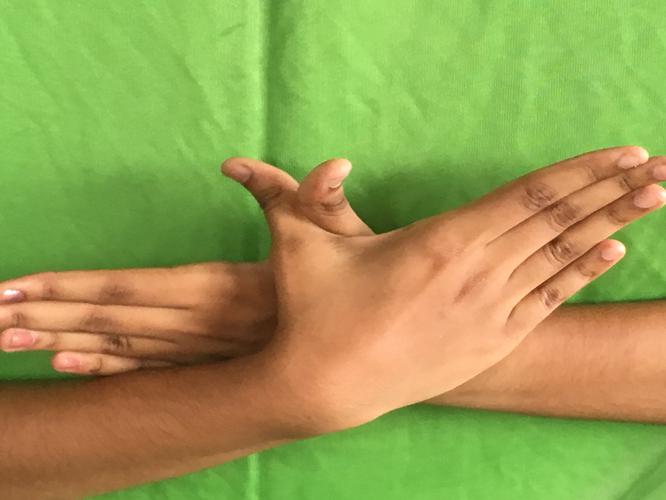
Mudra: Garuda
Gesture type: double_hand